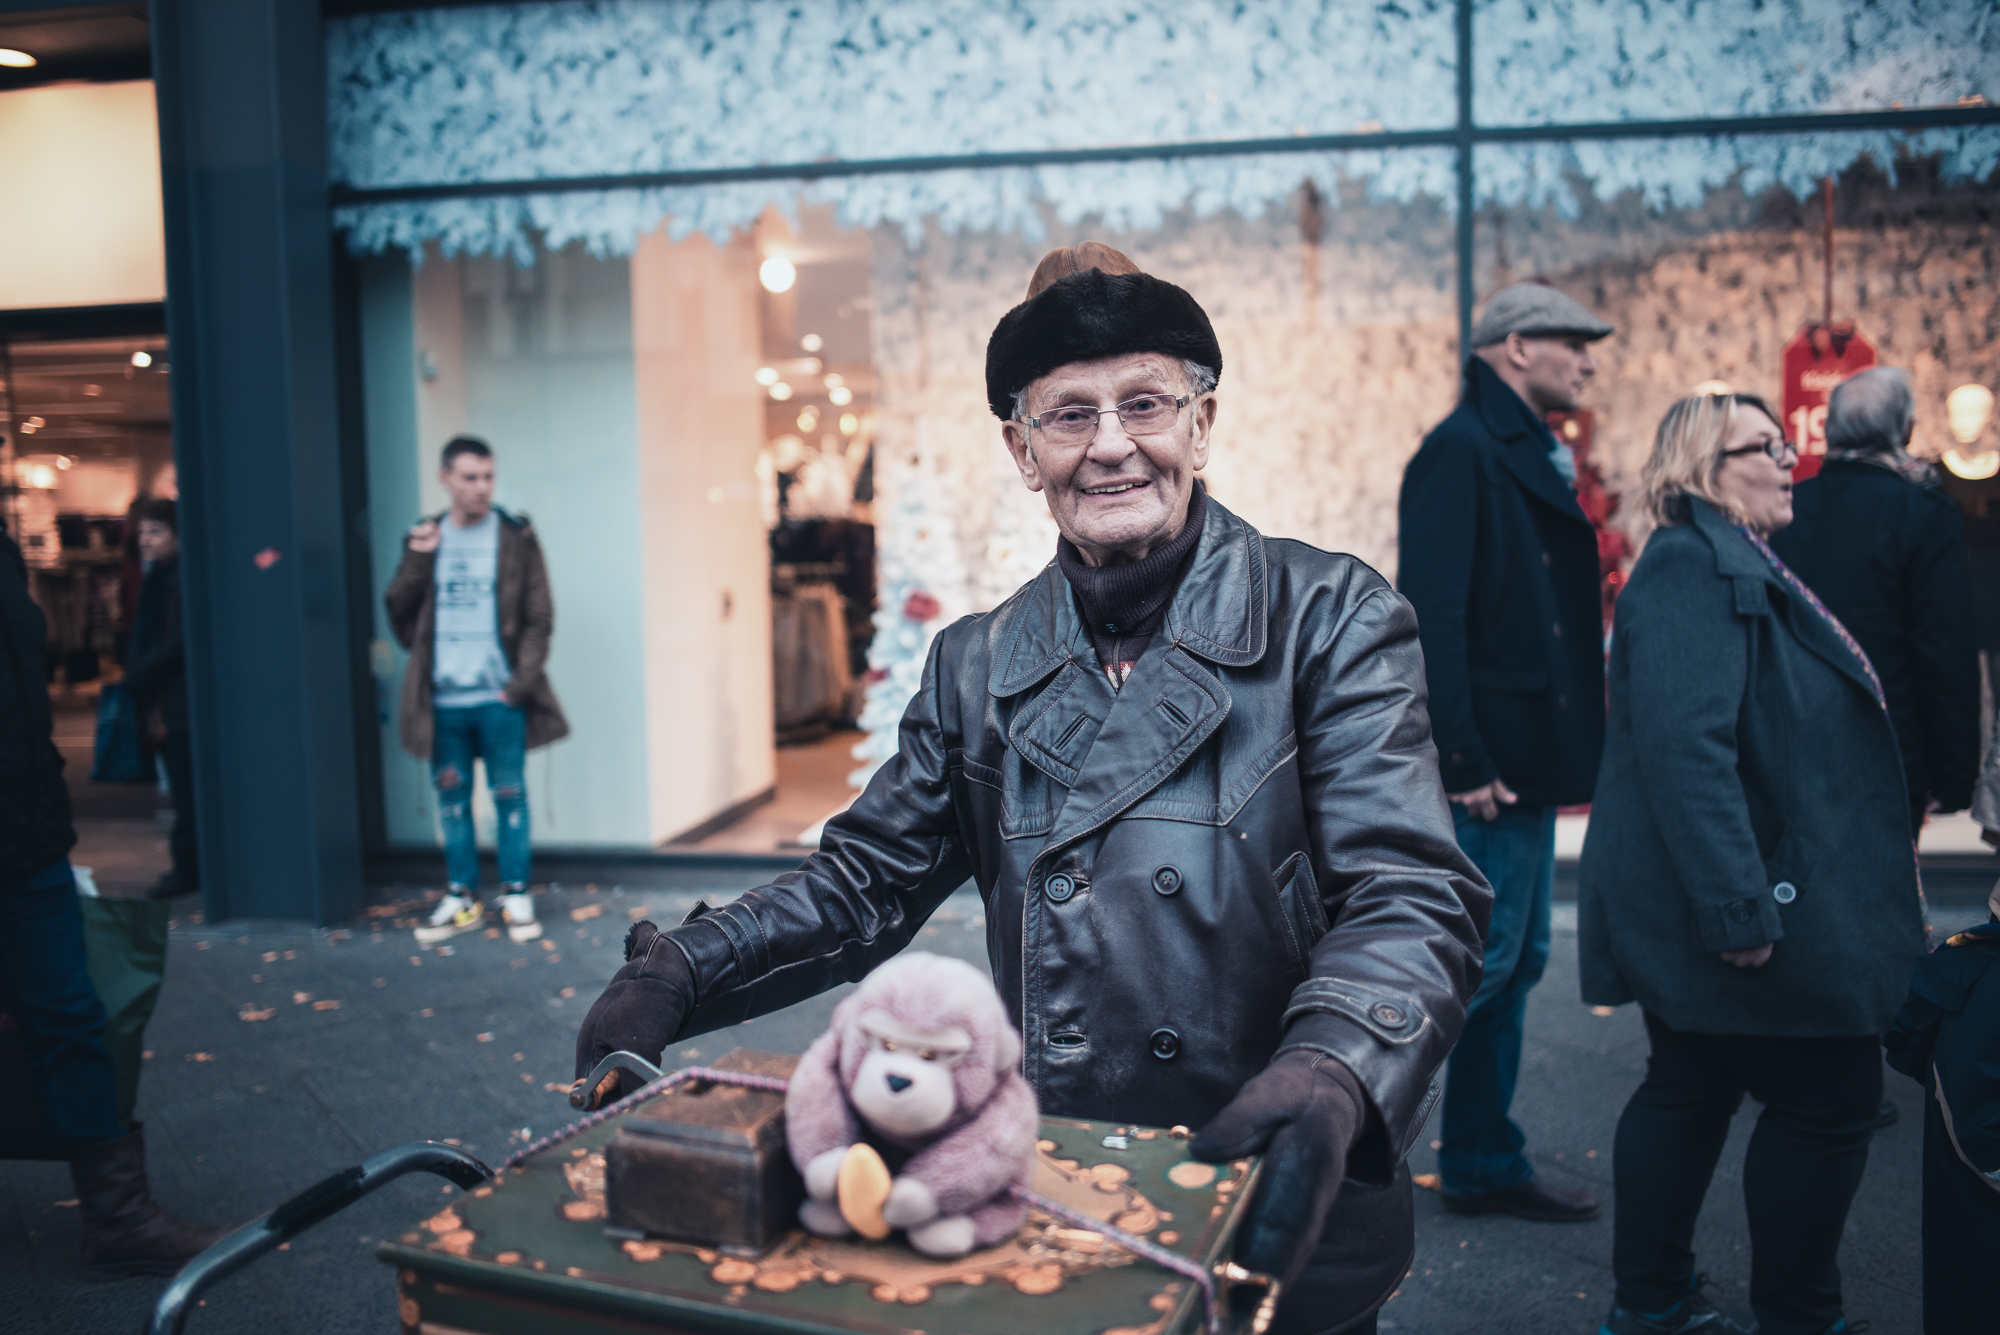
people, street, nikon, streetphotography, 28mm, berlin, streetphoto, nikkor, d800, strassenfotografie, strase, strassenfoto, nikor28mm